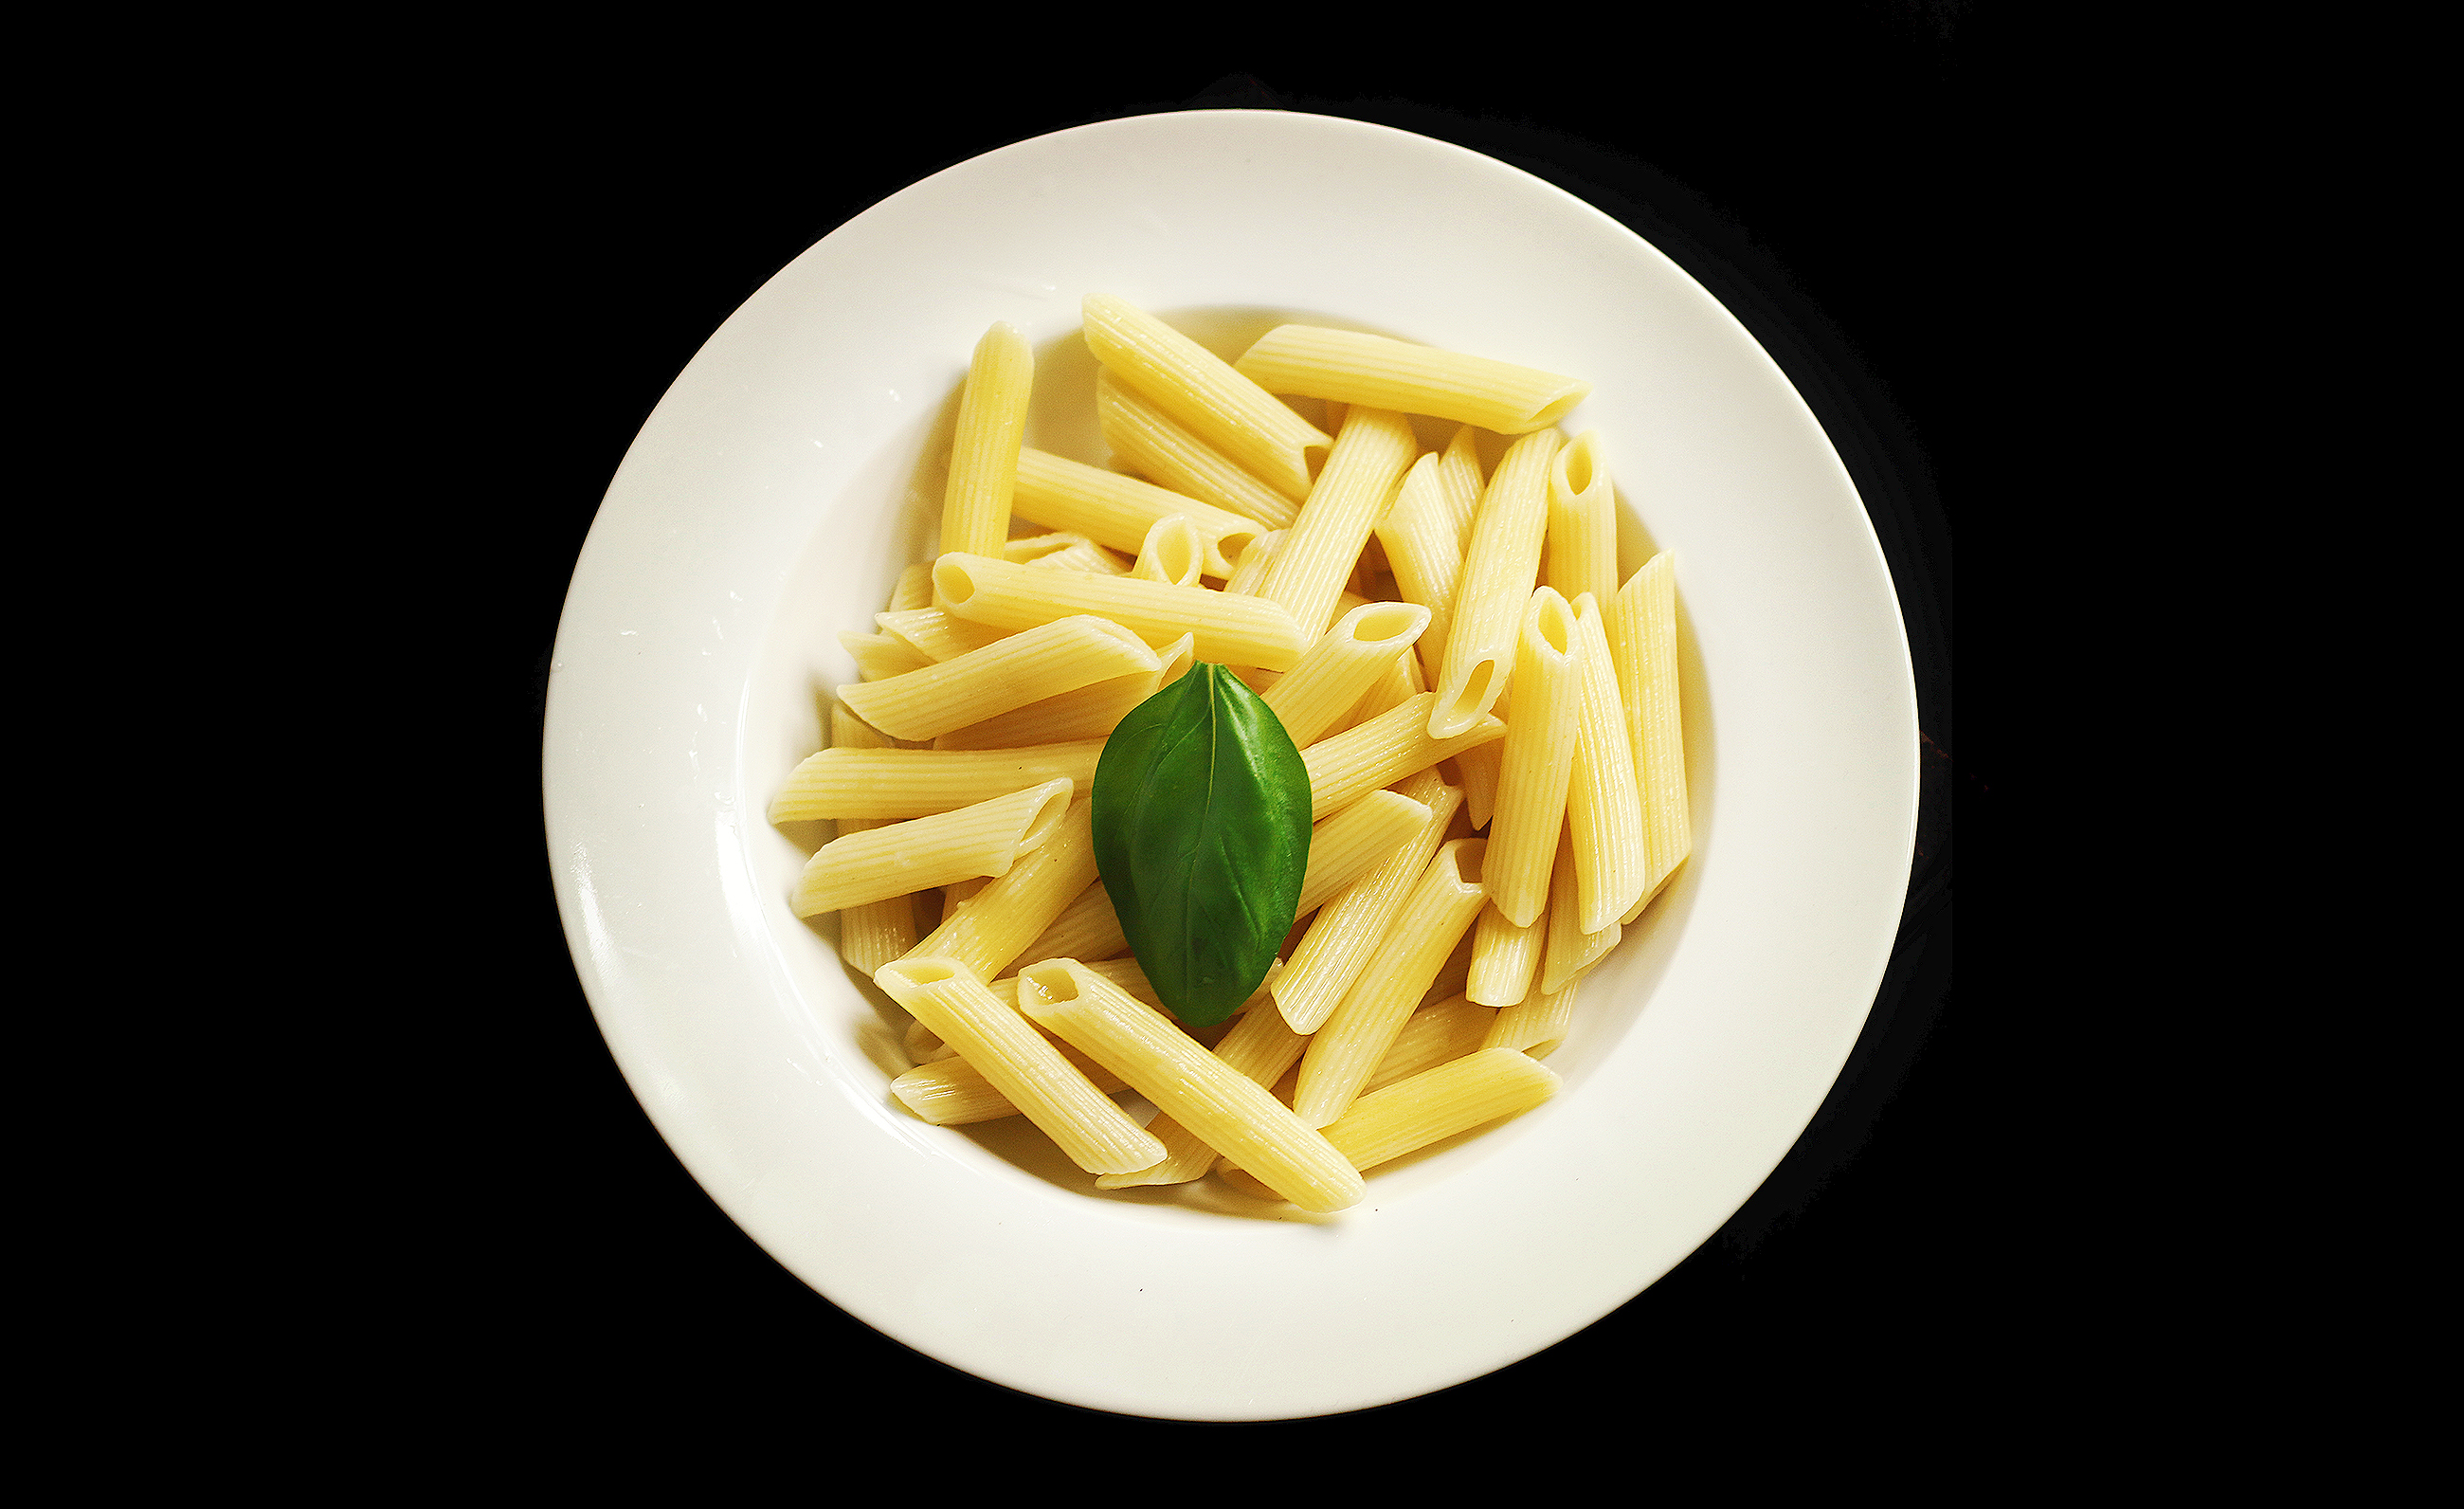
dish, meal, food, produce, lunch, cuisine, pasta, noodles, penne, spaghetti, french fries, italian food, carbonara, european food, bucatini